Roger Woodward

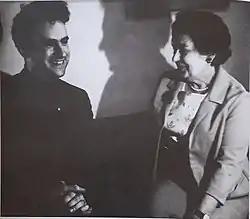

In 1971, Woodward performed his first recital at London's Queen Elizabeth Hall with works by Richard Meale, Ross Edwards, Leo Brouwer, Takemitsu and Barraqué, after which he was invited to co-found a series of new music concerts known as the London Music Digest at the Roundhouse. "Digest" performances of Barraqué's Sonate pour piano were followed by the recording at EMI's Abbey Road Studios. During the same period, Woodward worked with David Tudor and John Cage for the British premiere of "HPSCHD" at the International Carnival of Experimental Sound and the BBC Proms. Further collaborations were undertaken with Karlheinz Stockhausen at the Royal Festival Hall and with Tōru Takemitsu at the Music Today Festival, Tokyo. A series of performances followed with Pierre Boulez and the BBC Symphony Orchestra.